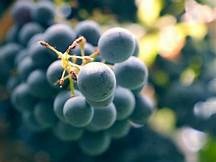
Label: grape